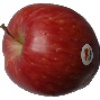
Label: Apple Red 1